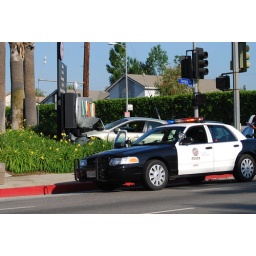
Not sure how this happened, but this person crashed into the Northridge Mall sign in Nortridge California.